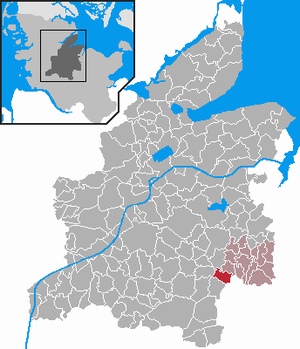
Loop (Holstein)
Kort
Loop er en by og kommune i det nordlige Tyskland, beliggende i Amt Bordesholm i den sydøstlige del af Kreis Rendsborg-Egernførde. Kreis Rendsborg-Egernførde ligger i den centrale del af delstaten Slesvig-Holsten.